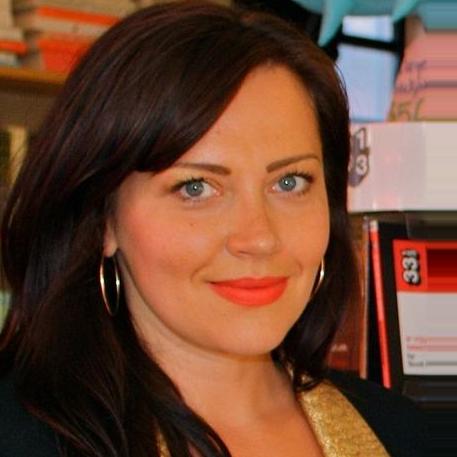
Age: 36